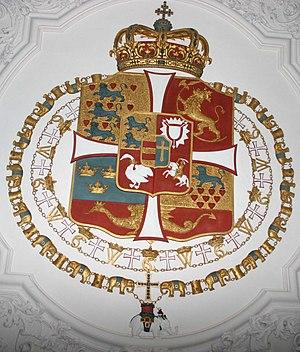
Le château de Rosenborg se trouve au centre de la capitale danoise Copenhague. L'histoire de Rosenborg remonte à l'année 1606, lorsque Christian IV de Danemark acheta des terrains situés devant les murs du nord-est et fit aménager un jardin d'agrément. Dans ce jardin fut ensuite construite une maison d'été de deux étages, terminée en 1607. Ce bâtiment original peut encore être vu aujourd’hui dans la partie sud du domaine de Rosenborg.